Greg Zuerlein

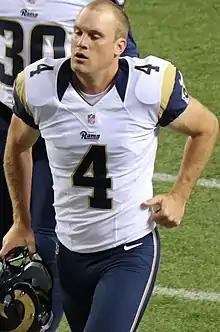
Zuerlein in 2016

The Rams made the decision to move from St. Louis to Los Angeles prior to the 2016 season. On April 15, 2016, Zuerlein signed a one-year contract to return to the Los Angeles Rams. After the Rams were shut out against the 49ers in Week 1, Zuerlein provided all the scoring in the 9–3 victory over the Seahawks in Week 2. In Week 5, against the Buffalo Bills, he converted all four field goal attempts and one extra point in the 30–19 loss. Overall, he finished the 2016 season converting all 23 extra point attempts and 19 of 22 field goal attempts. The Rams' offense did not provide a lot of opportunities for Zuerlein compared to the past and he scored a career-low 80 points on the 4–12 season.